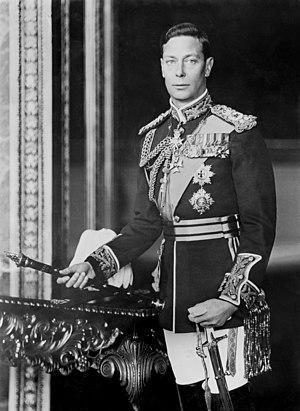
Terre-Neuve-et-Labrador est une province du Canada, située à l'extrême Est du pays, et faisant partie des provinces de l'Atlantique.
Voici la liste des monarques de Nouvelle-Zélande. La Nouvelle-Zélande est un royaume du Commonwealth qui obtint le statut de Dominion en 1907, et devint pleinement souverain avec sa ratification du Statut de Westminster en 1947.
Cette page présente la liste des monarques ayant régné sur ce qui est aujourd'hui le Canada. Dans l'histoire de la monarchie au Canada, trois couronnes différentes ont régné sur le pays : la couronne de France, celle du Royaume-Uni et, depuis 1931, la couronne du Canada considérée comme un royaume indépendant.
La monarchie du Royaume-Uni est un système de gouvernement, fondé sur le système de Westminster, dans lequel un monarque héréditaire est le souverain du Royaume-Uni et de ses territoires d'outre-mer. Il est à l'origine des pouvoirs exécutif, judiciaire et législatif. Le monarque britannique est le gouverneur suprême de l'Église d'Angleterre et le chef d'État des seize royaumes du Commonwealth. Cette forme d'union personnelle s'est développée à partir de l'ancien empire colonial britannique, mais ces pays sont indépendants et la monarchie de chacun d'entre eux est juridiquement distincte. Il est également, depuis George VI, le chef symbolique du Commonwealth composé de cinquante-deux pays.
George VI, né Albert Frederick Arthur George le 14 décembre 1895 à Sandringham et mort le 6 février 1952 en ce même lieu, second fils du roi George V, fut roi du Royaume-Uni et des autres dominions du Commonwealth britannique du 11 décembre 1936 jusqu'à sa mort. Il fut également le dernier empereur des Indes, le dernier roi d'Irlande et le premier chef du Commonwealth.
1952 est une année bissextile commençant un mardi.